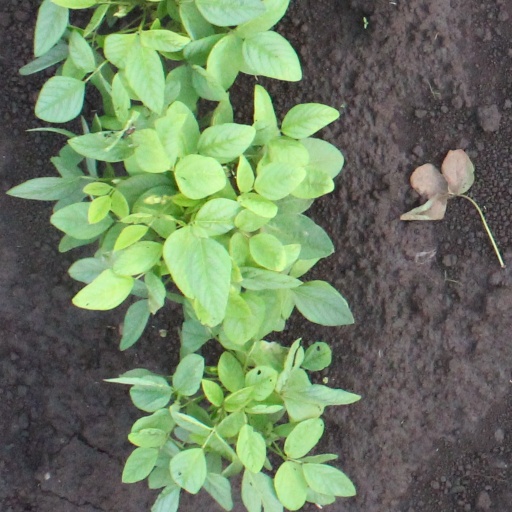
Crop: soybean